ZBD-03

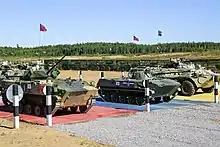
Type 03 (left) is lighter yet larger than BMD-2.

The ZBD-03 features indigenously designed chassis and internal subsystems, which possess a distinctive layout different from Russian designs. However, some part of the vehicle might contain Russian technologies used on BMD-3.